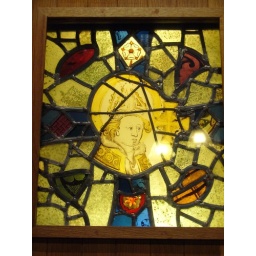
Stained glass panel beneath Cathedral tower